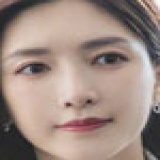
diễn viên Giang Sơ Ảnh